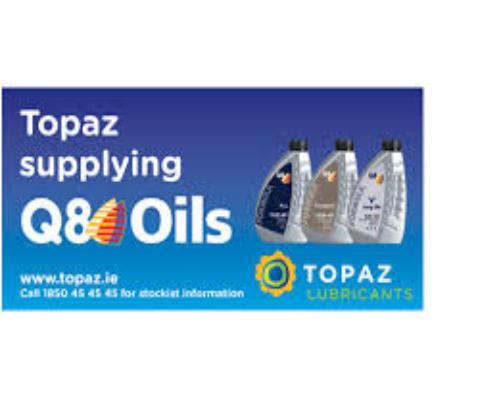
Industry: Leisure